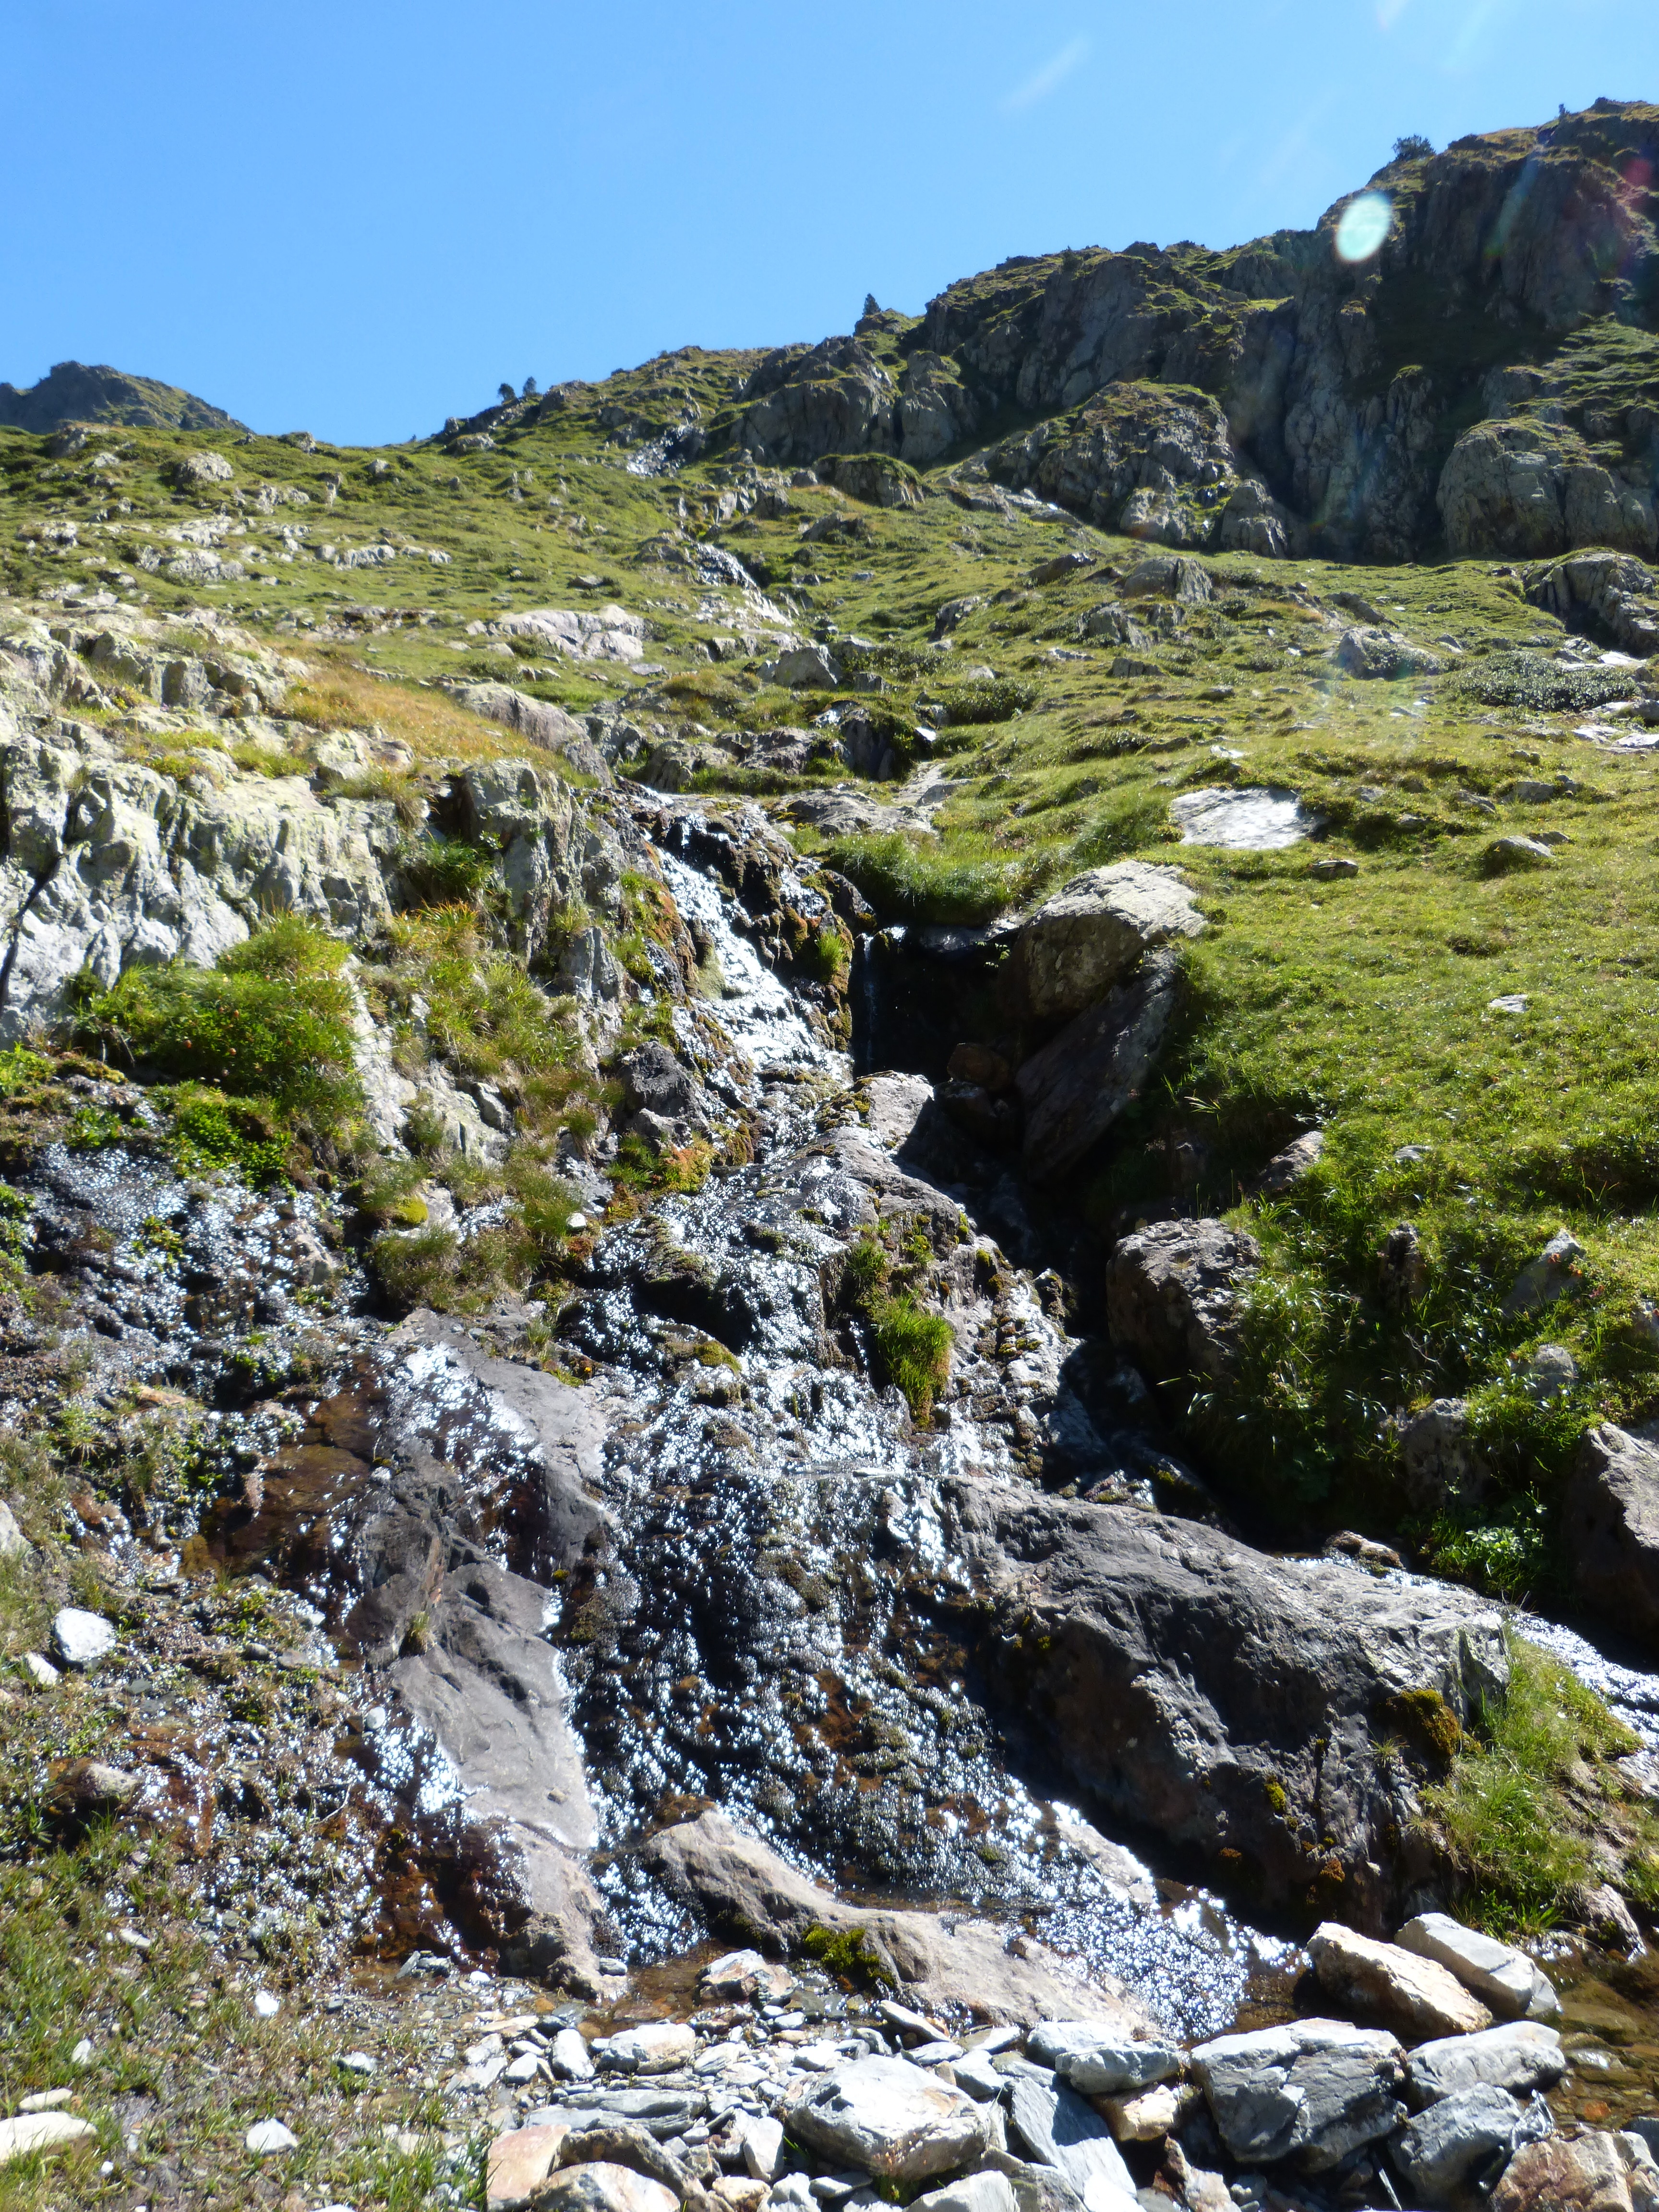
landscape, rock, waterfall, wilderness, walking, mountain, hiking, trail, adventure, valley, mountain range, recreation, cliff, stream, terrain, national park, ridge, geology, alps, backpacking, ravine, plateau, fell, water feature, pyrenees, cataract, landform, mountain pass, high mountain, port of tavascan, outdoor recreation, geographical feature, mountainous landforms